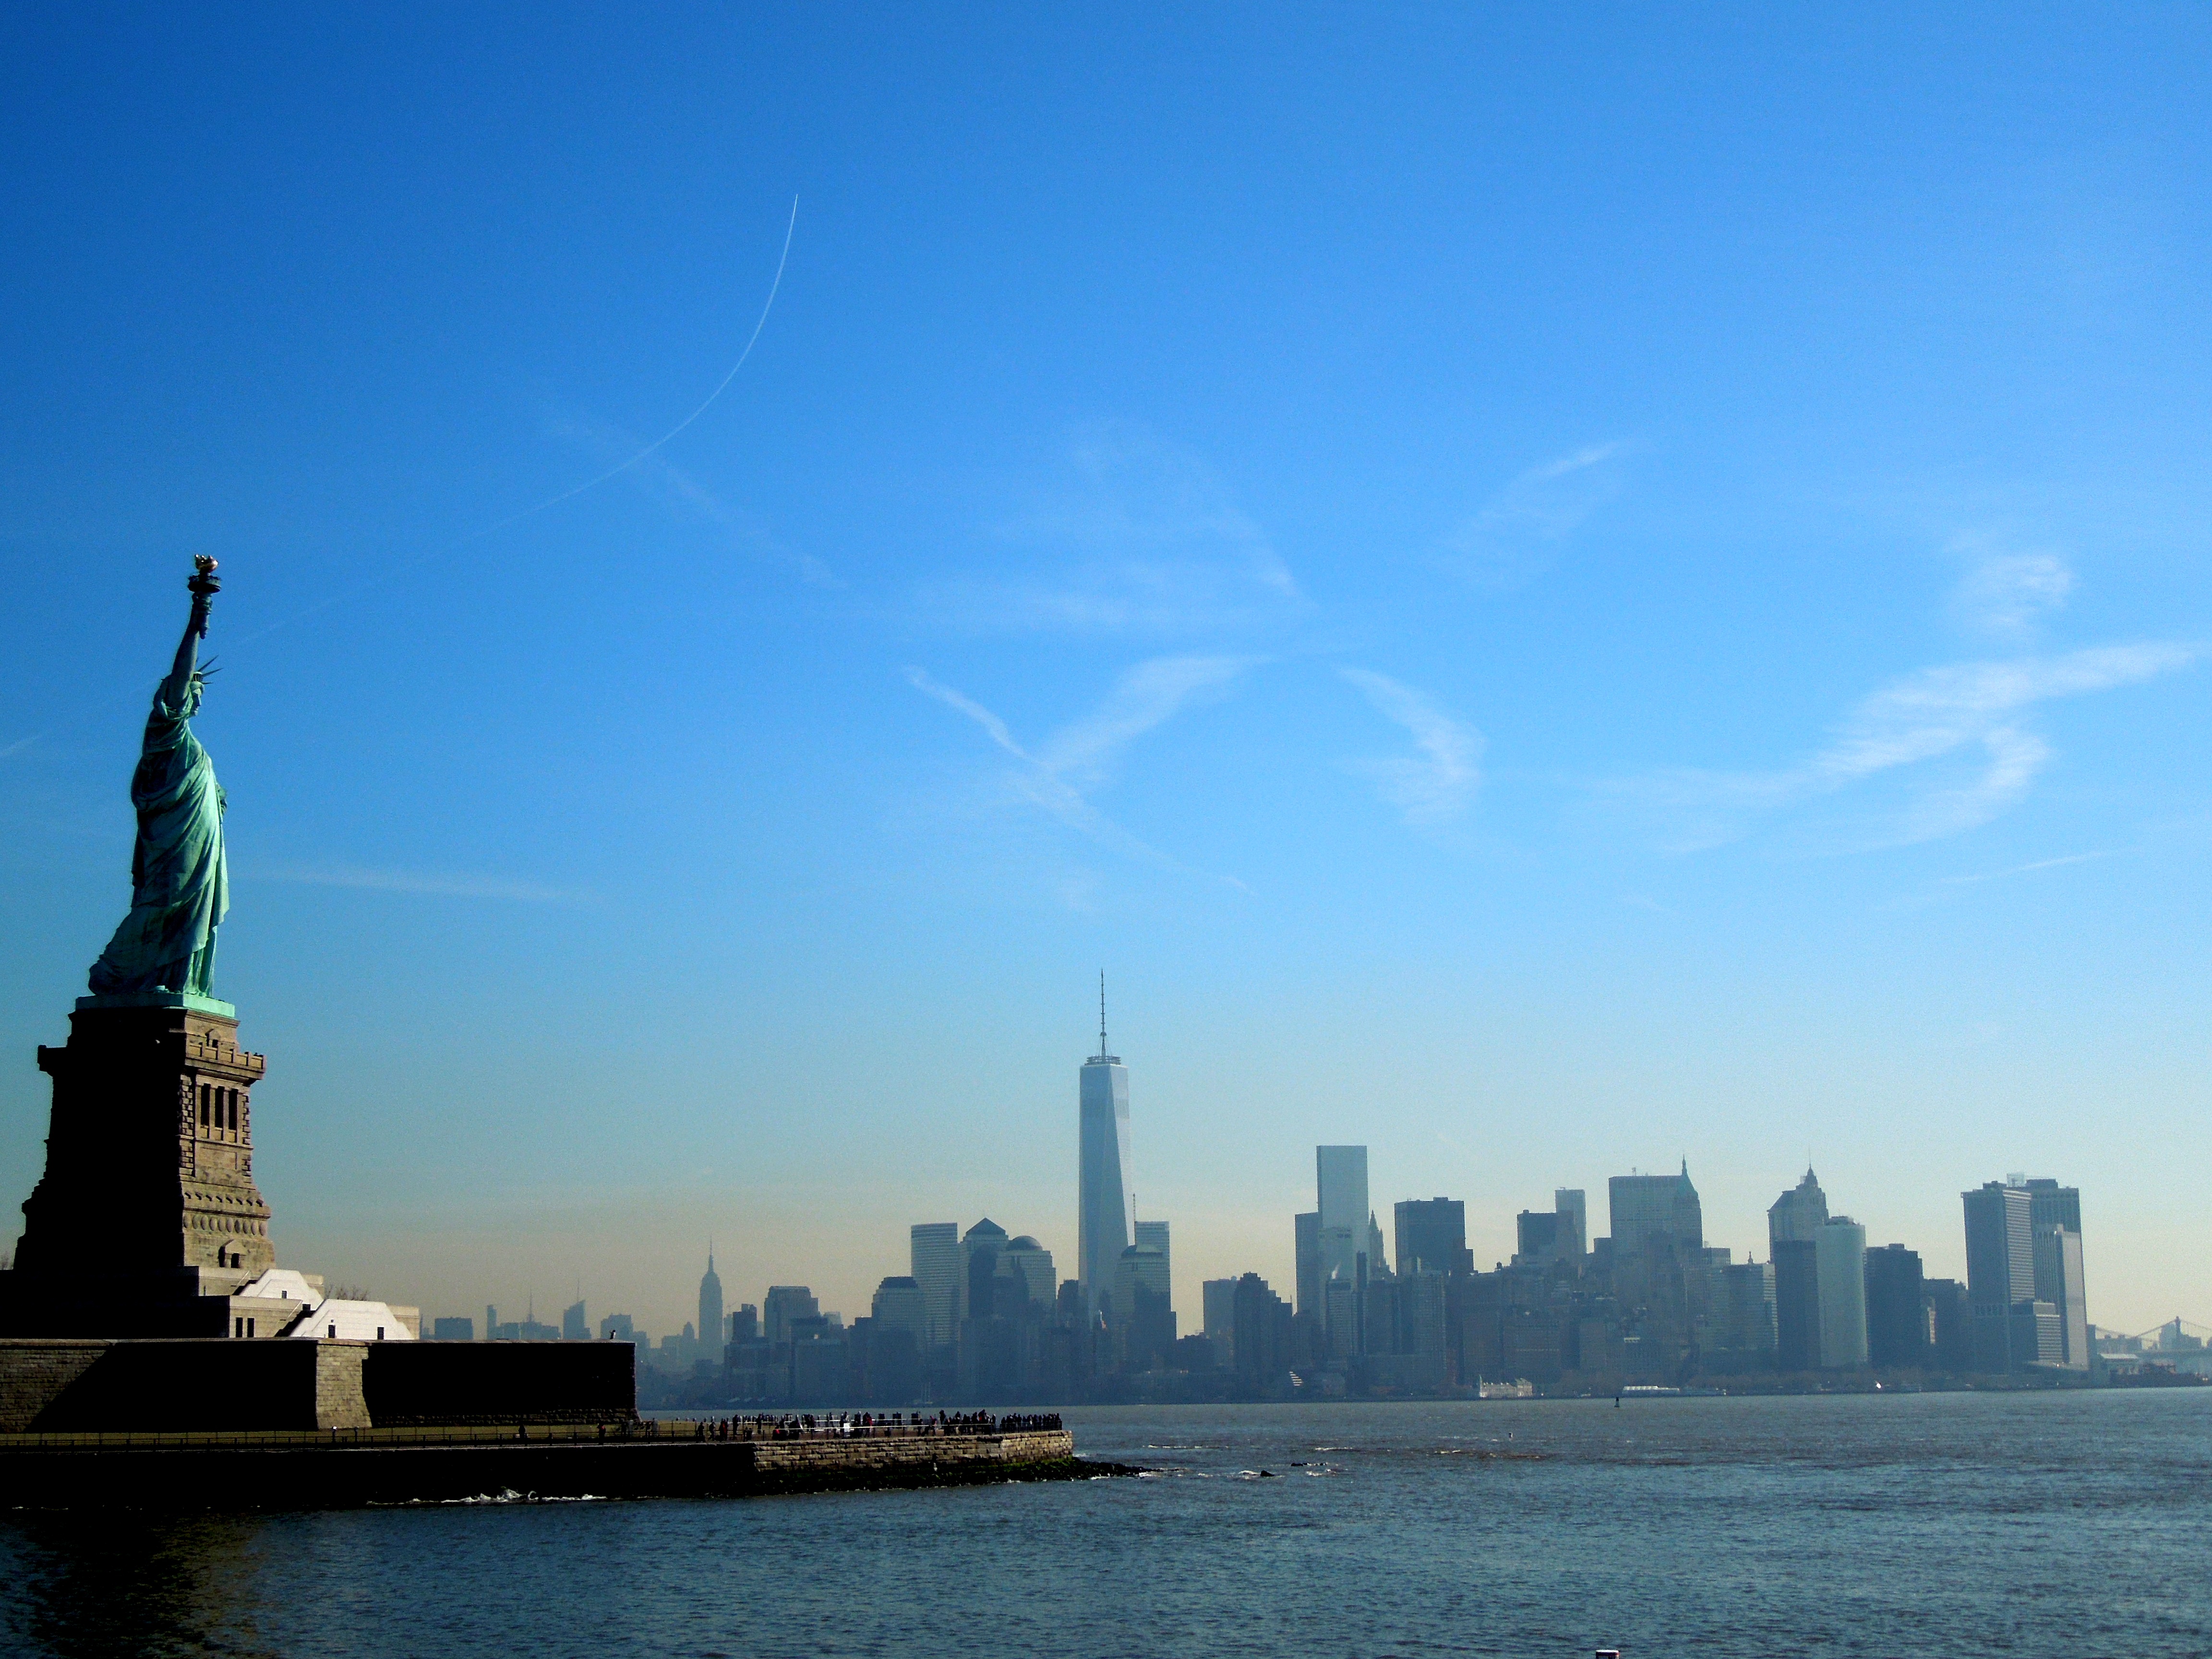
sea, horizon, sky, skyline, dawn, city, skyscraper, cityscape, dusk, evening, tower, landmark, human settlement